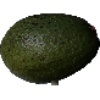
Label: Avocado 1